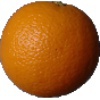
Label: Orange 1